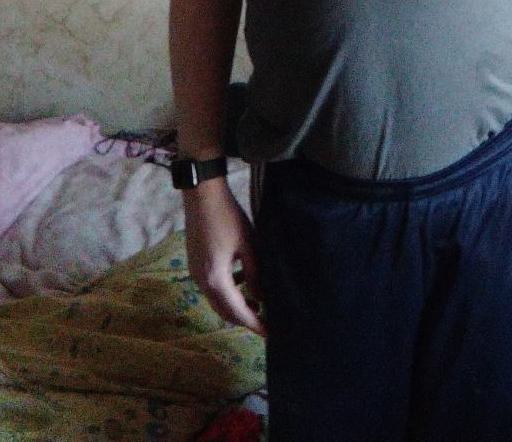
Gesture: no_gesture